Anthony Averett

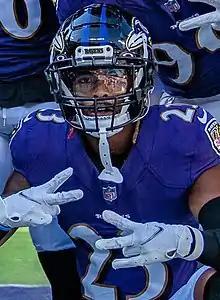
Averett with the Baltimore Ravens in 2021

Anthony Averett (born November 30, 1994) is an American professional football cornerback. He played college football for the Alabama Crimson Tide.